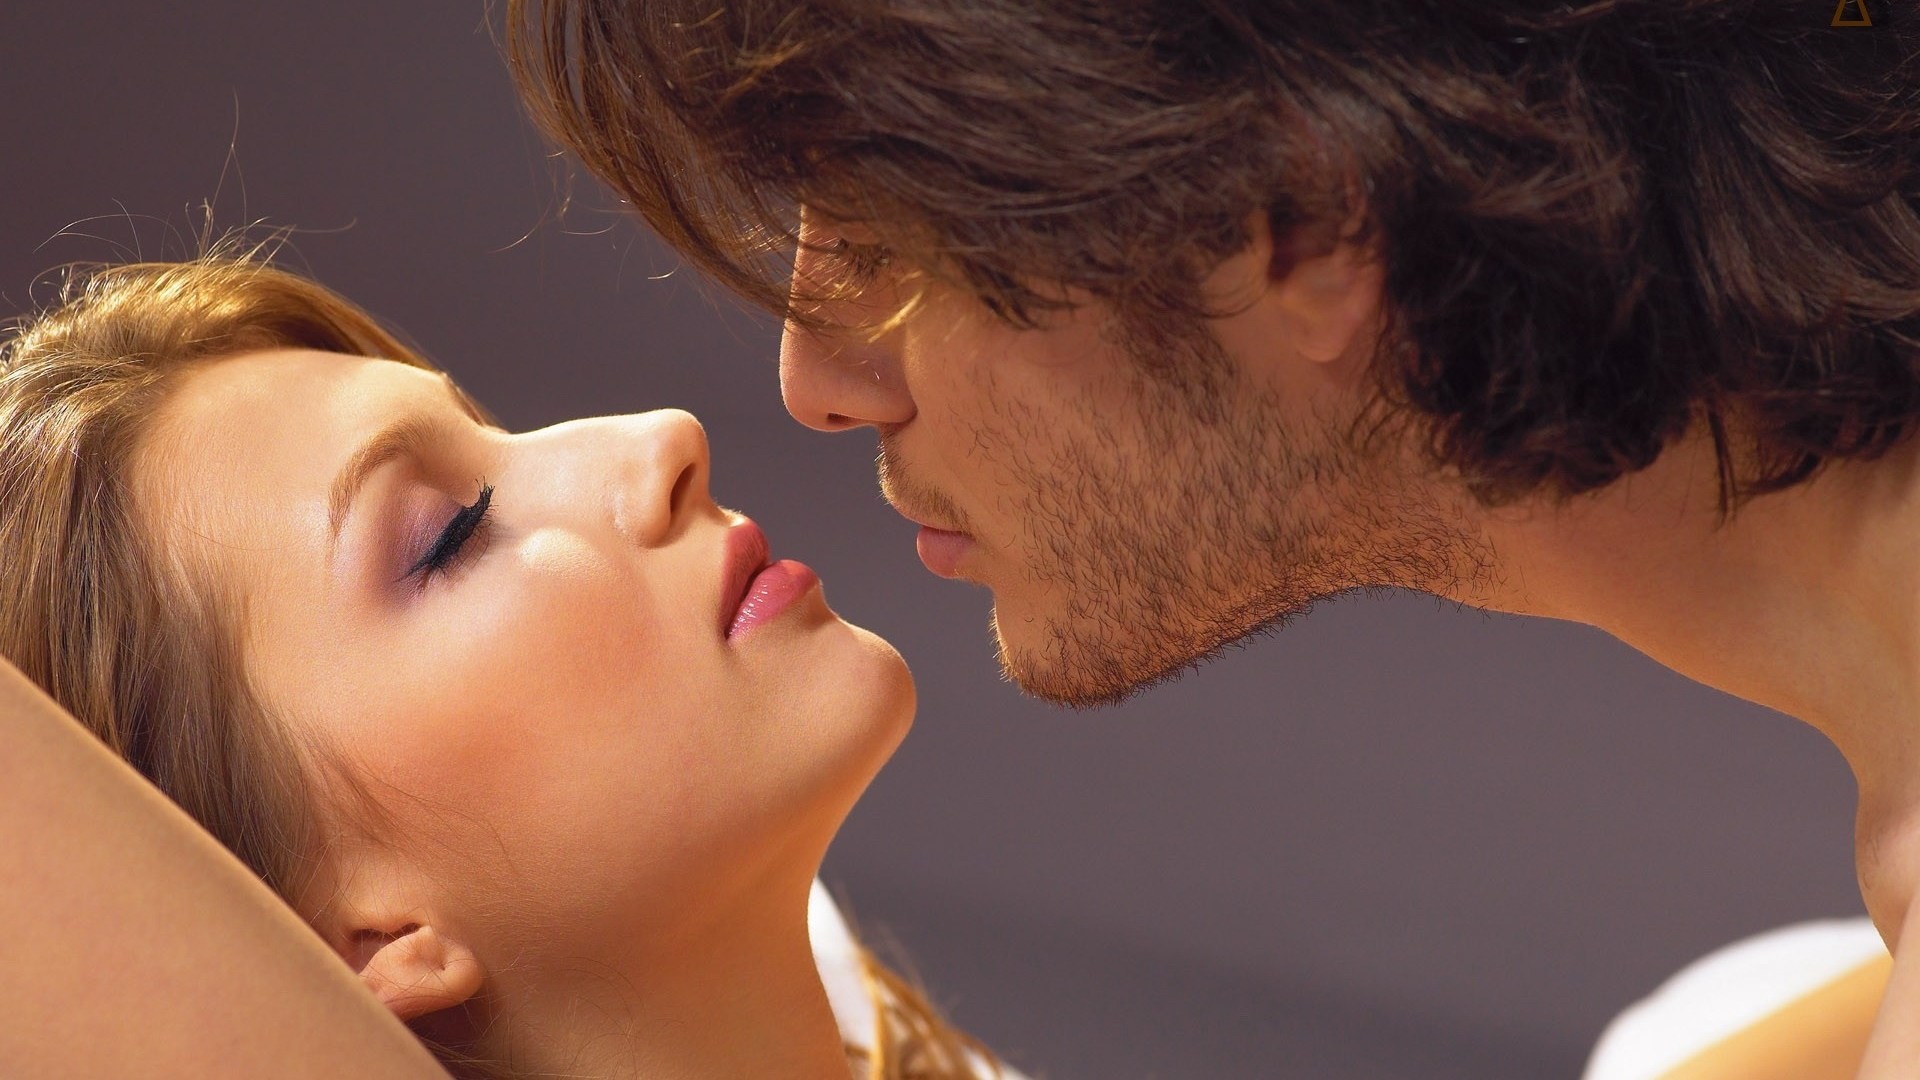
woman, nose, chin, forehead, cheek, lip, love, romance, interaction, kiss, neck, close up, gesture, mouth, scene, black hair, ear